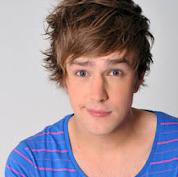
Age: 22